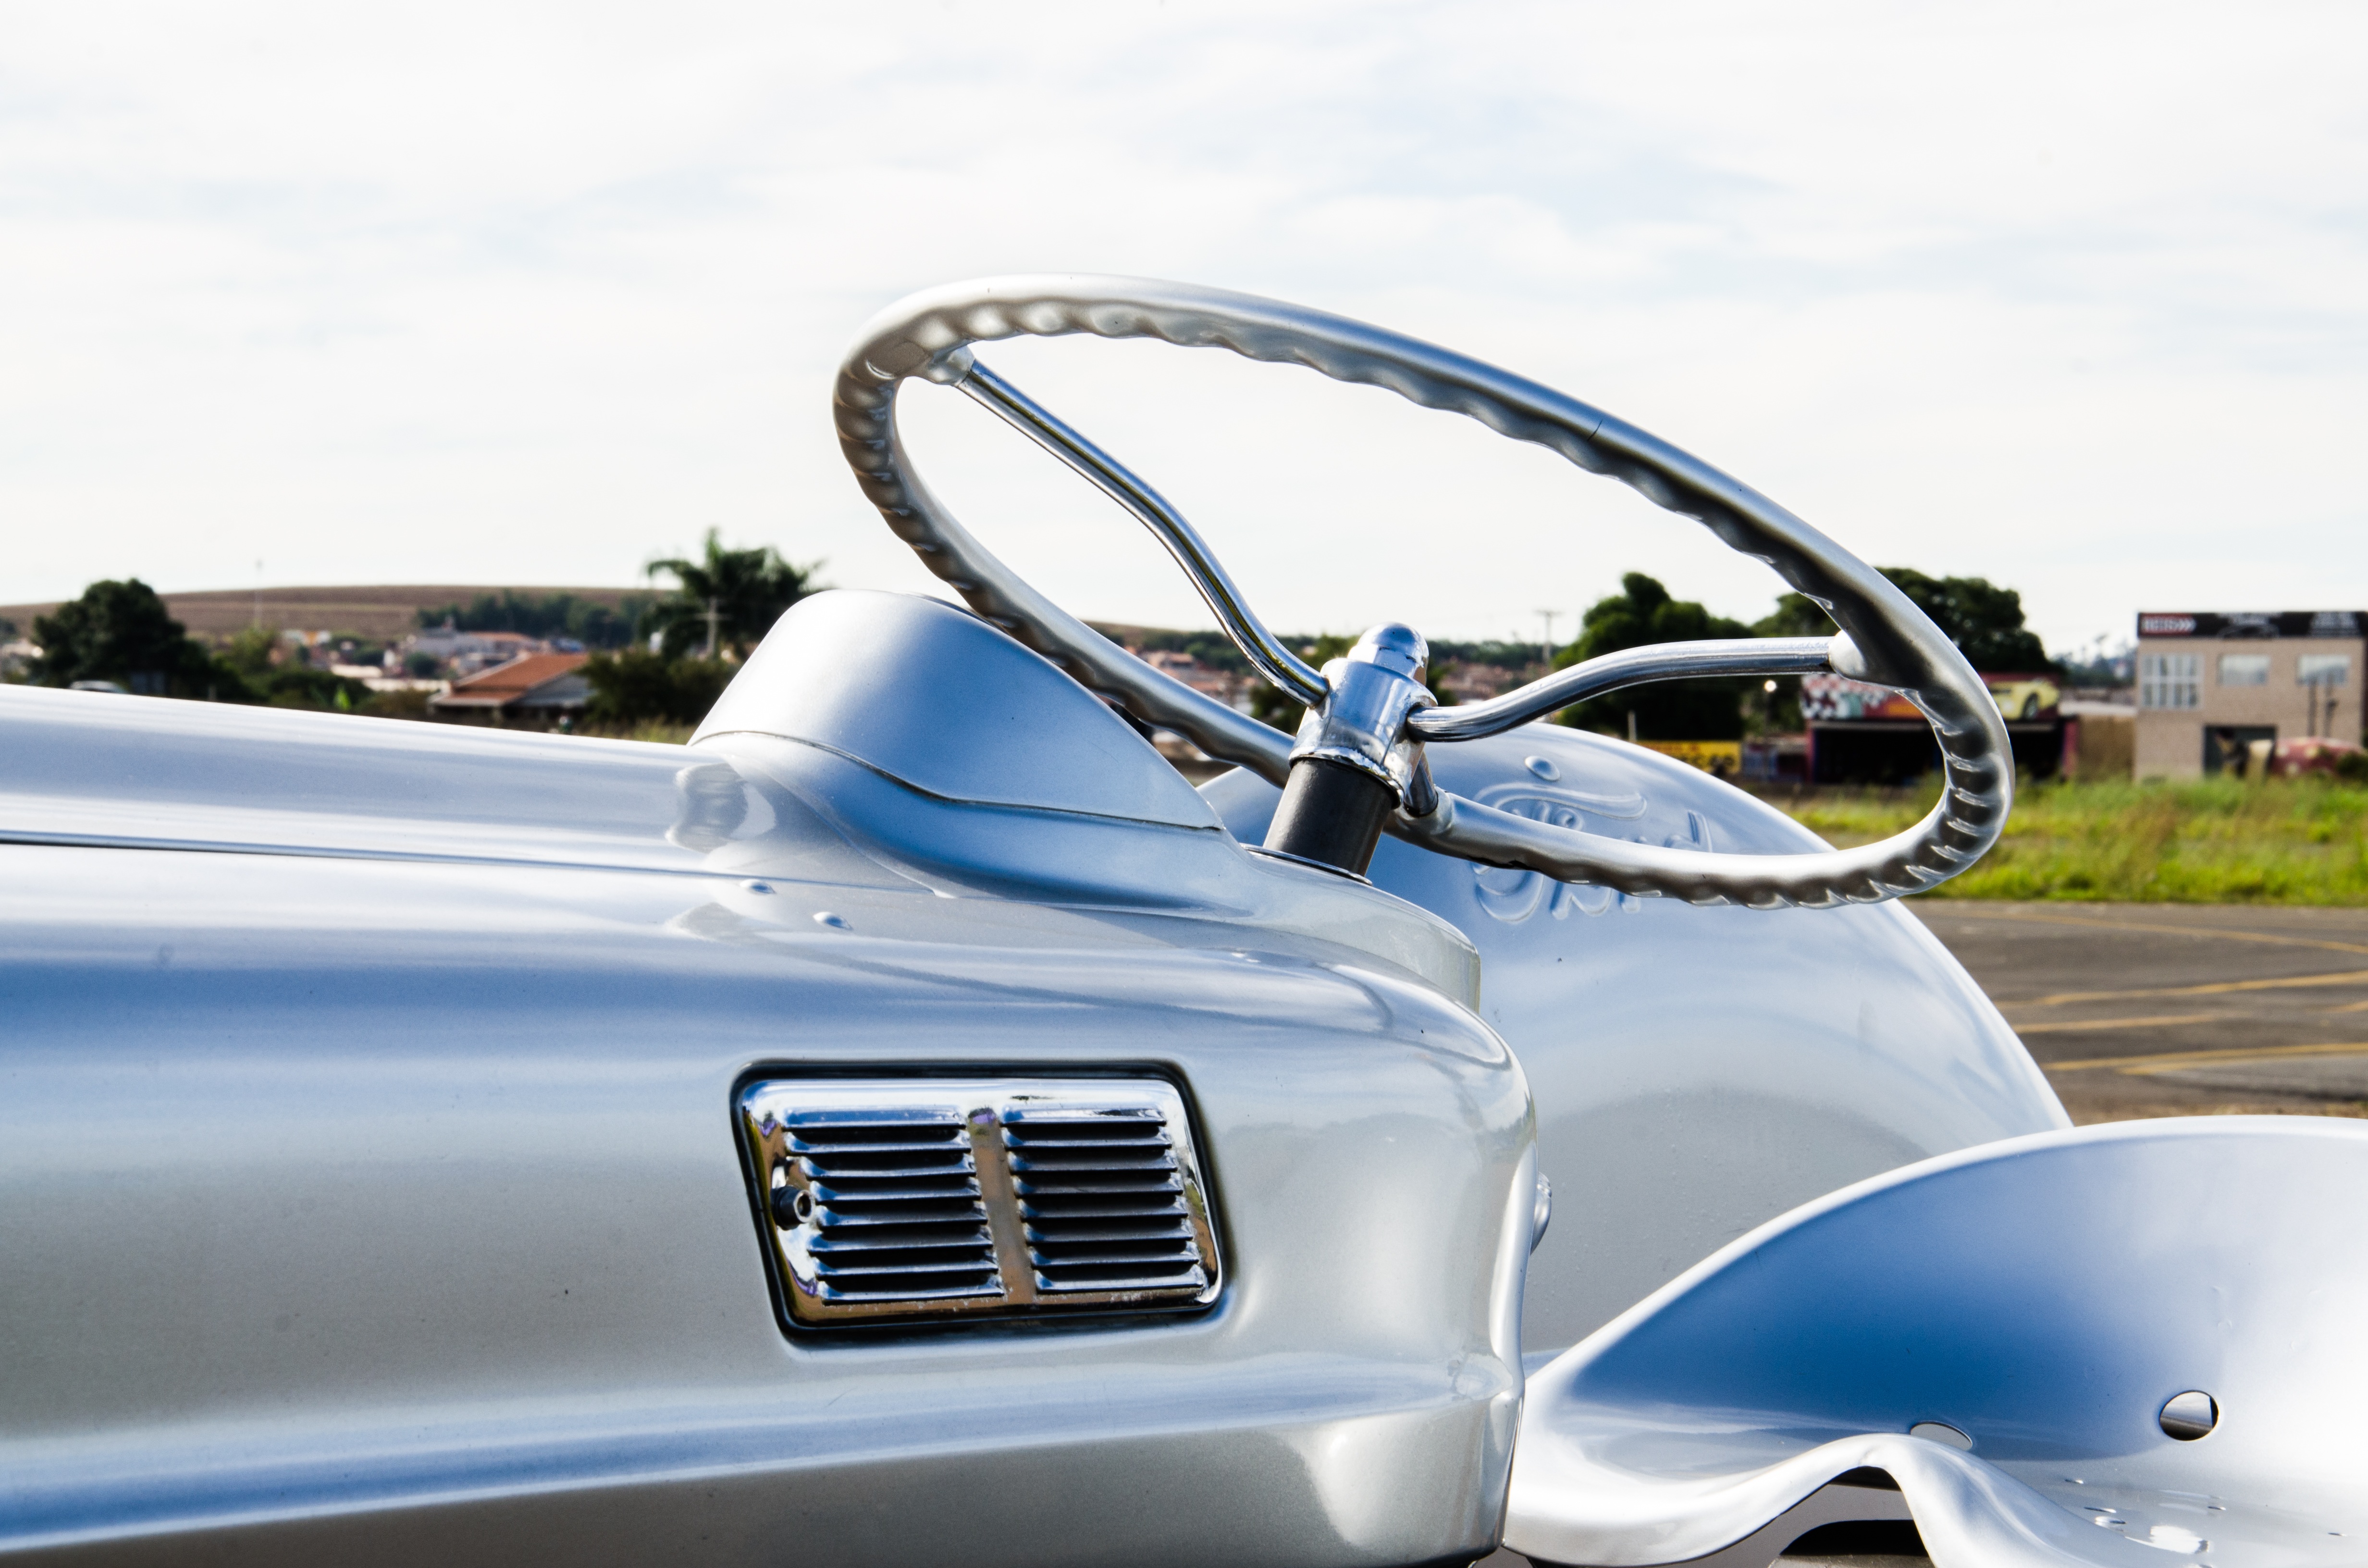
car, tractor, wheel, vehicle, steering wheel, sports car, motor vehicle, vintage car, motor, land vehicle, automobile make, automotive exterior, automotive design, luxury vehicle